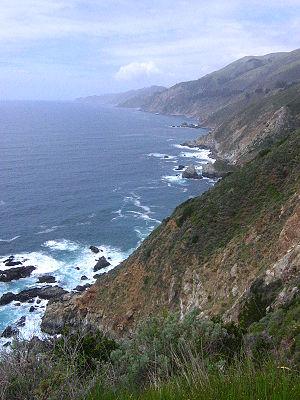
Big Sur désigne une partie de la côte californienne, à l'ouest des États-Unis. Cette partie s'étend sur environ 140 km entre la ville de Carmel au nord et San Simeon. Elle a été créée par la collision des chaînes côtières du Pacifique, plus précisément la Santa Lucia Range avec la plaque de l'océan Pacifique. Les paysages de Big Sur sont constitués de falaises qui semblent tomber à pic dans l'océan, souvent noyés dans le brouillard. Cone Peak est la plus haute montagne côtière des États-Unis, en dehors de l'Alaska et d'Hawaii. Ce sommet s'élève à 1 600 mètres d'altitude et se trouve à seulement 4,8 km de l'océan. L'humidité permet le développement de forêts, que l'on ne retrouve pas forcément à l'intérieur des terres. L'extrémité nord de Big Sur se trouve à environ 200 km au sud de San Francisco, et l'extrémité méridionale est à environ 400 km au nord de Los Angeles.
La géographie de la Californie est riche et très diverse. Troisième plus grand État des États-Unis après l’Alaska et le Texas, la Californie s’étend sur 1 300 km du nord au sud et 400 km d'est en ouest. Elle appartient à l’Ouest américain et à la région de la Sun Belt. Bordée à l’ouest par l’océan Pacifique, au nord par l’Oregon, à l’est par le Nevada et l’Arizona, elle possède une frontière commune avec le Mexique, par ailleurs une des frontières les plus inégalitaires au monde d’un point de vue économique. Les paysages californiens sont très contrastés, avec un littoral nord brumeux, montagneux et boisé, une vallée centrale très fertile, des montagnes enneigées et des déserts brûlants. Son point culminant est le mont Whitney.